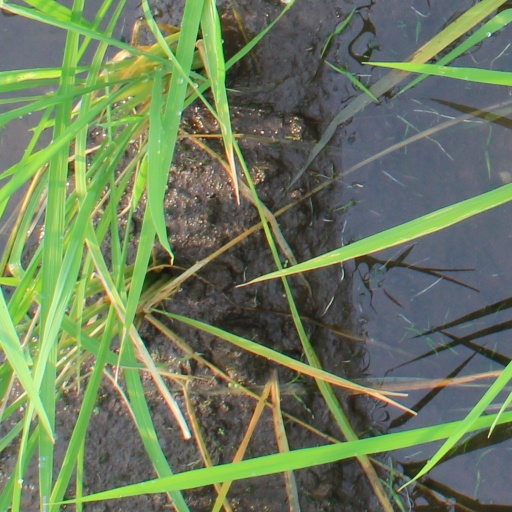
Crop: rice